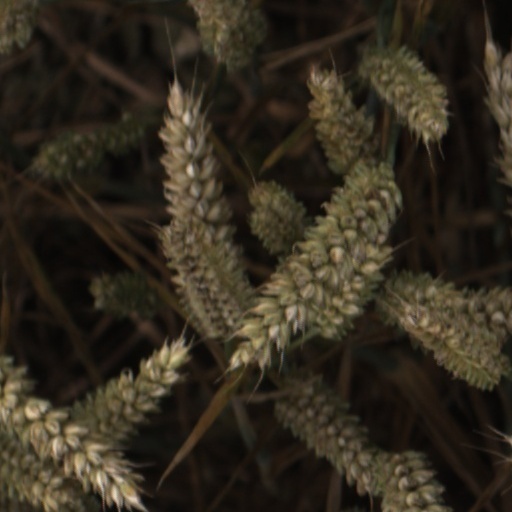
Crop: wheat